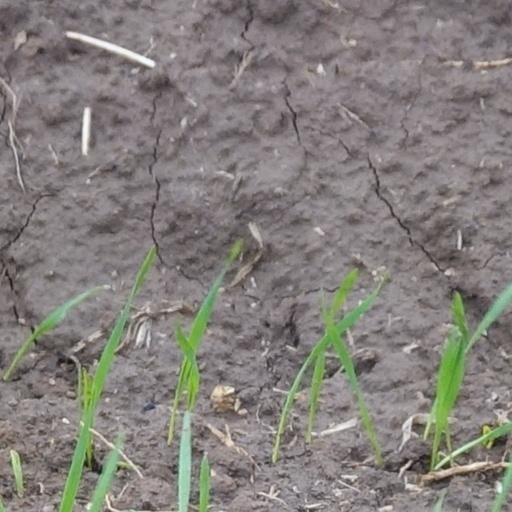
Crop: wheat